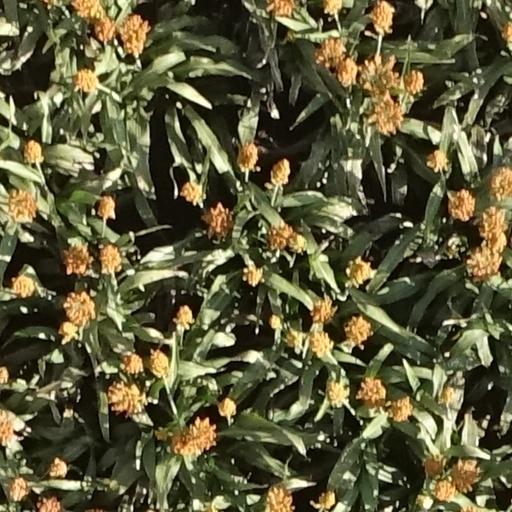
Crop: sorghum